Tromsø

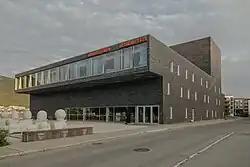
Hålogaland theatre

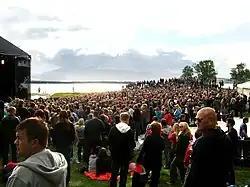
Bukta Tromsø Open Air Festival

The midnight sun occurs from about 18 May to 26 July, but mountains block the view of it for a few days, meaning that one can see the midnight sun from about 21 May to 21 July. Owing to Tromsø's high latitude, twilight is long, meaning there is no true night between March 27 and September 17.